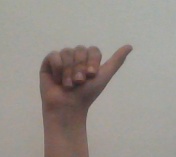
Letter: dhad